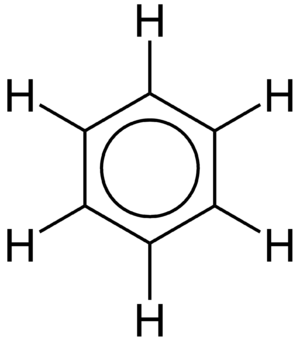
La délocalisation électronique est le phénomène qui se produit quand un ou plusieurs électrons d'une molécule, d'un ion ou d'un métal ne sont pas associés à une liaison covalente ou un seul atome.